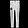
Label: Trouser